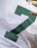
Number: 7